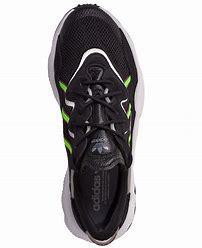
Brand: adidas
Model: Ozweego Athletic